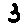
Label: 3